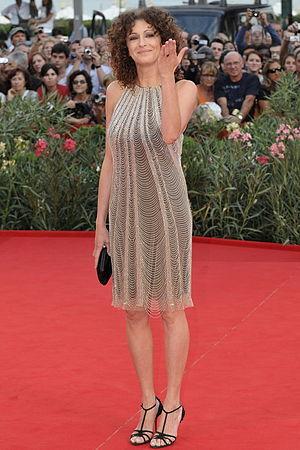
66ème Festival du Cinéma de Venise (Mostra), 11ème jour (12/09/2009) Tapis rouge pour la soirée de cloture du Festival de Venise 2009